Carnufex

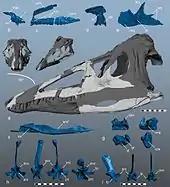
3D visualization of holotype elements

NCSM 21558 was discovered in a red fluvial conglomerate belonging to the mid-upper portion Pekin Formation of North Carolina, which formed in the Carnian age of the Late Triassic, around 231 million years ago. This specimen was described in a 2015 "Scientific Reports" article by Lindsay E. Zanno, Susan Drymala, Sterling J. Nesbitt, and Vincent P. Schneider. For the specimen and associated NCSM 21623, from the same level of the formation, they named the new binomial "Carnufex carolinensis". This name is derived from the Latin word "carnufex", for "butcher" and the location of the discovery in North Carolina. The holotype NCSM 21558 includes most regions of the skeleton: a partial skull (premaxilla, maxilla, lacrimal, and jugal), portions of the jaw (angular and articular), an atlantal intercentrum, neural arches from a cervical and dorsal vertebra, ribs, and an upper arm bone (humerus). A single referred specimen, NCSM 21623, is represented by part of a humerus, smaller than that of the holotype. The holotype and referred specimen were described in more detail by Drymala and Zanno in a 2016 "PLOS One" article.